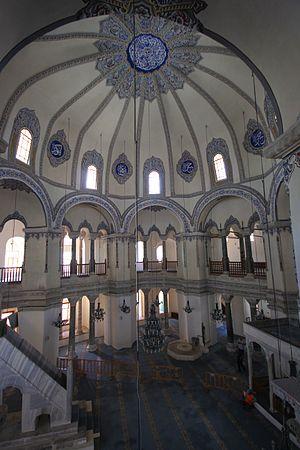
L'église des Saints-Serge-et-Bacchus est une ancienne église grecque orthodoxe de Constantinople, convertie sous l'empire ottoman en une mosquée connue aujourd'hui sous le nom de Petite Hagia Sophia.